La Banquise

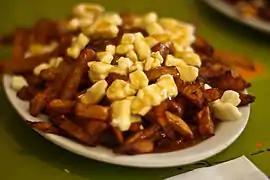
A Classic Poutine from La Banquise.

La Banquise was founded in 1968 by Pierre Barsalou, a firefighter. It was originally an ice cream shop, although it became a snack bar later in the year and served mostly hot dogs and French fries. Poutine was not served at La Banquise until the beginning of the 1980s. Only two types of poutine were served at the beginning, although La Banquise is now known for serving over 30 different varieties. From 1994 to 2023 the restaurant was owned by Barsalou's daughter Annie and her husband Marc Latendresse.